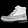
Label: Ankle boot